Hale Park

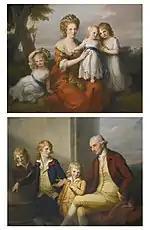
Top Mary May and her three daughters. Bottom Joseph May and their three sons

Thomas Archer built Hale House in about 1715. He was described as a "gentleman architect" as he came from a wealthy aristocratic family. He also held a very prestigious and profitable position in the Royal household given to him in 1705 by Queen Anne.